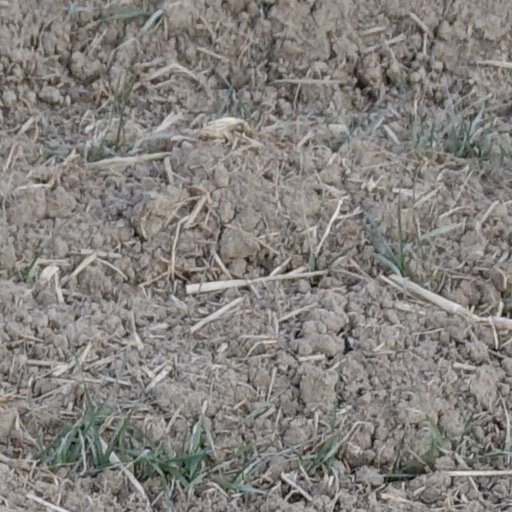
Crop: wheat